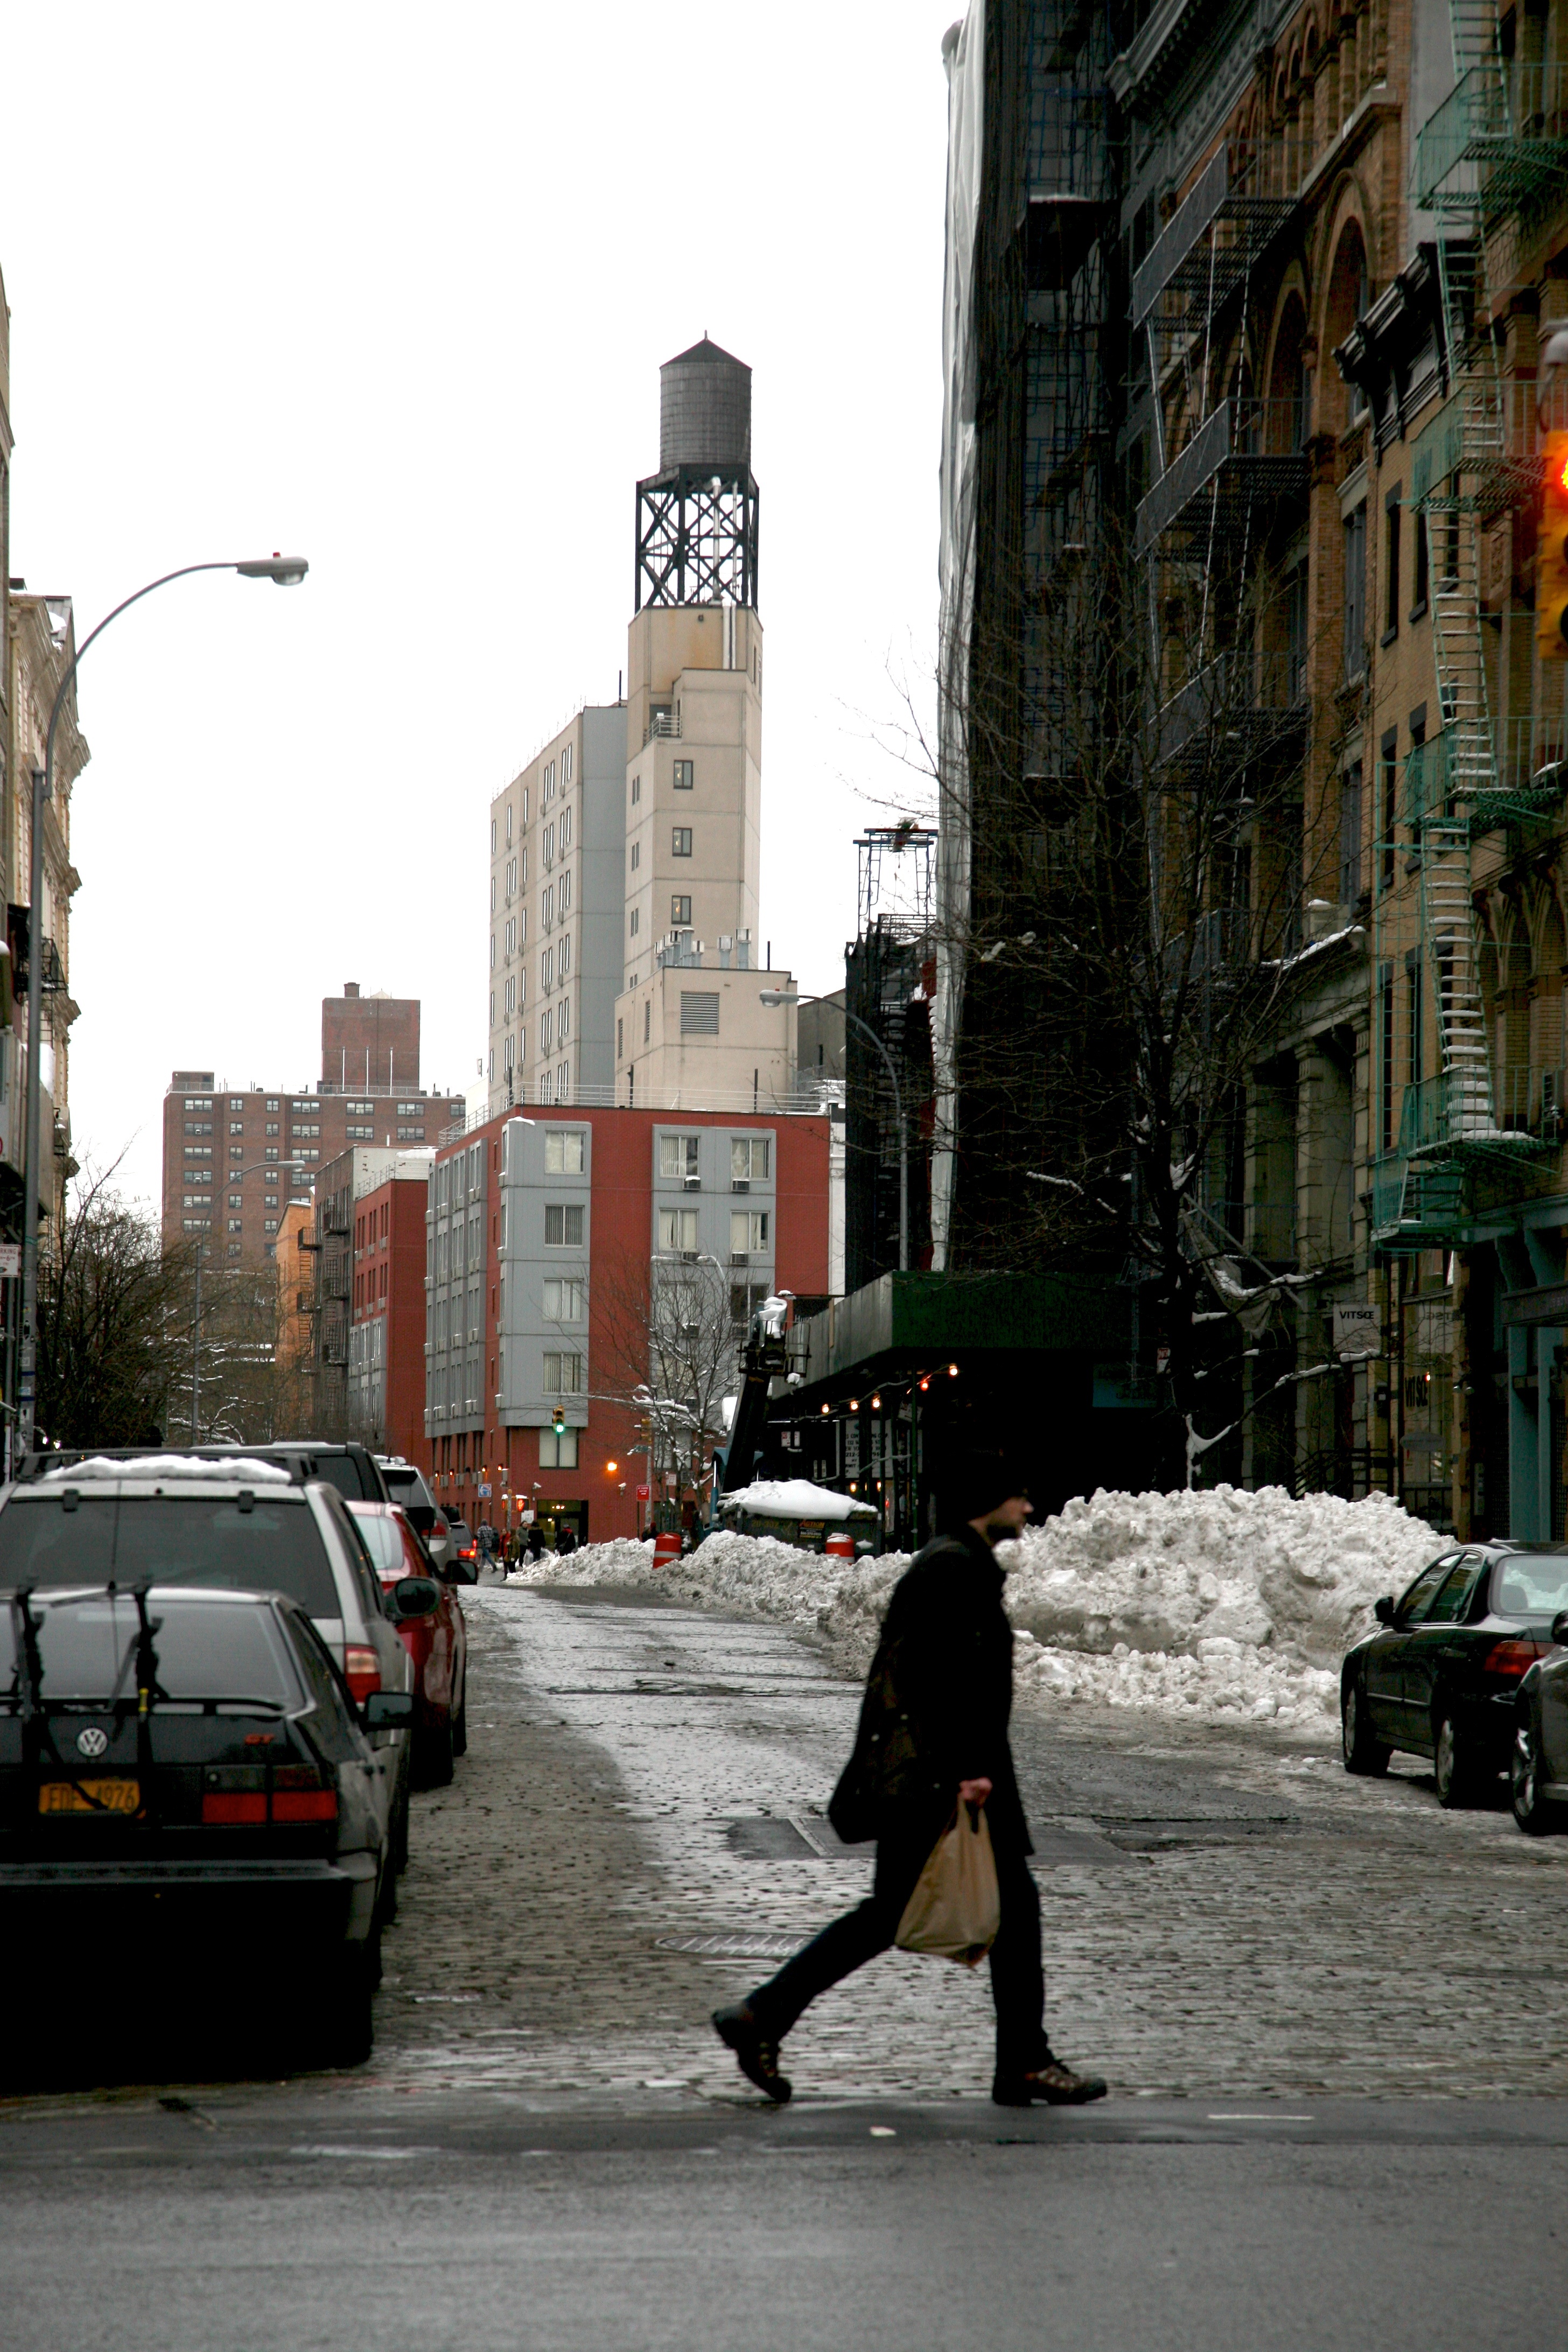
pedestrian, snow, winter, road, street, town, alley, city, manhattan, cityscape, downtown, nyc, weather, lane, newyork, infrastructure, newyorkcity, ny, urbanlandscape, urban area, human settlement